Raed Saleh

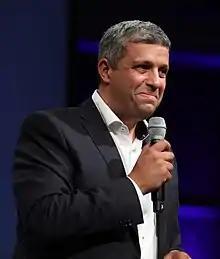
Saleh in 2021

Raed Saleh (born 10 June 1977) is a German politician of the Social Democratic Party (SPD). He is serving as parliamentary leader of the SPD in the Abgeordnetenhaus of Berlin since 2011, and co-leader of the Berlin branch of the SPD since 2020.